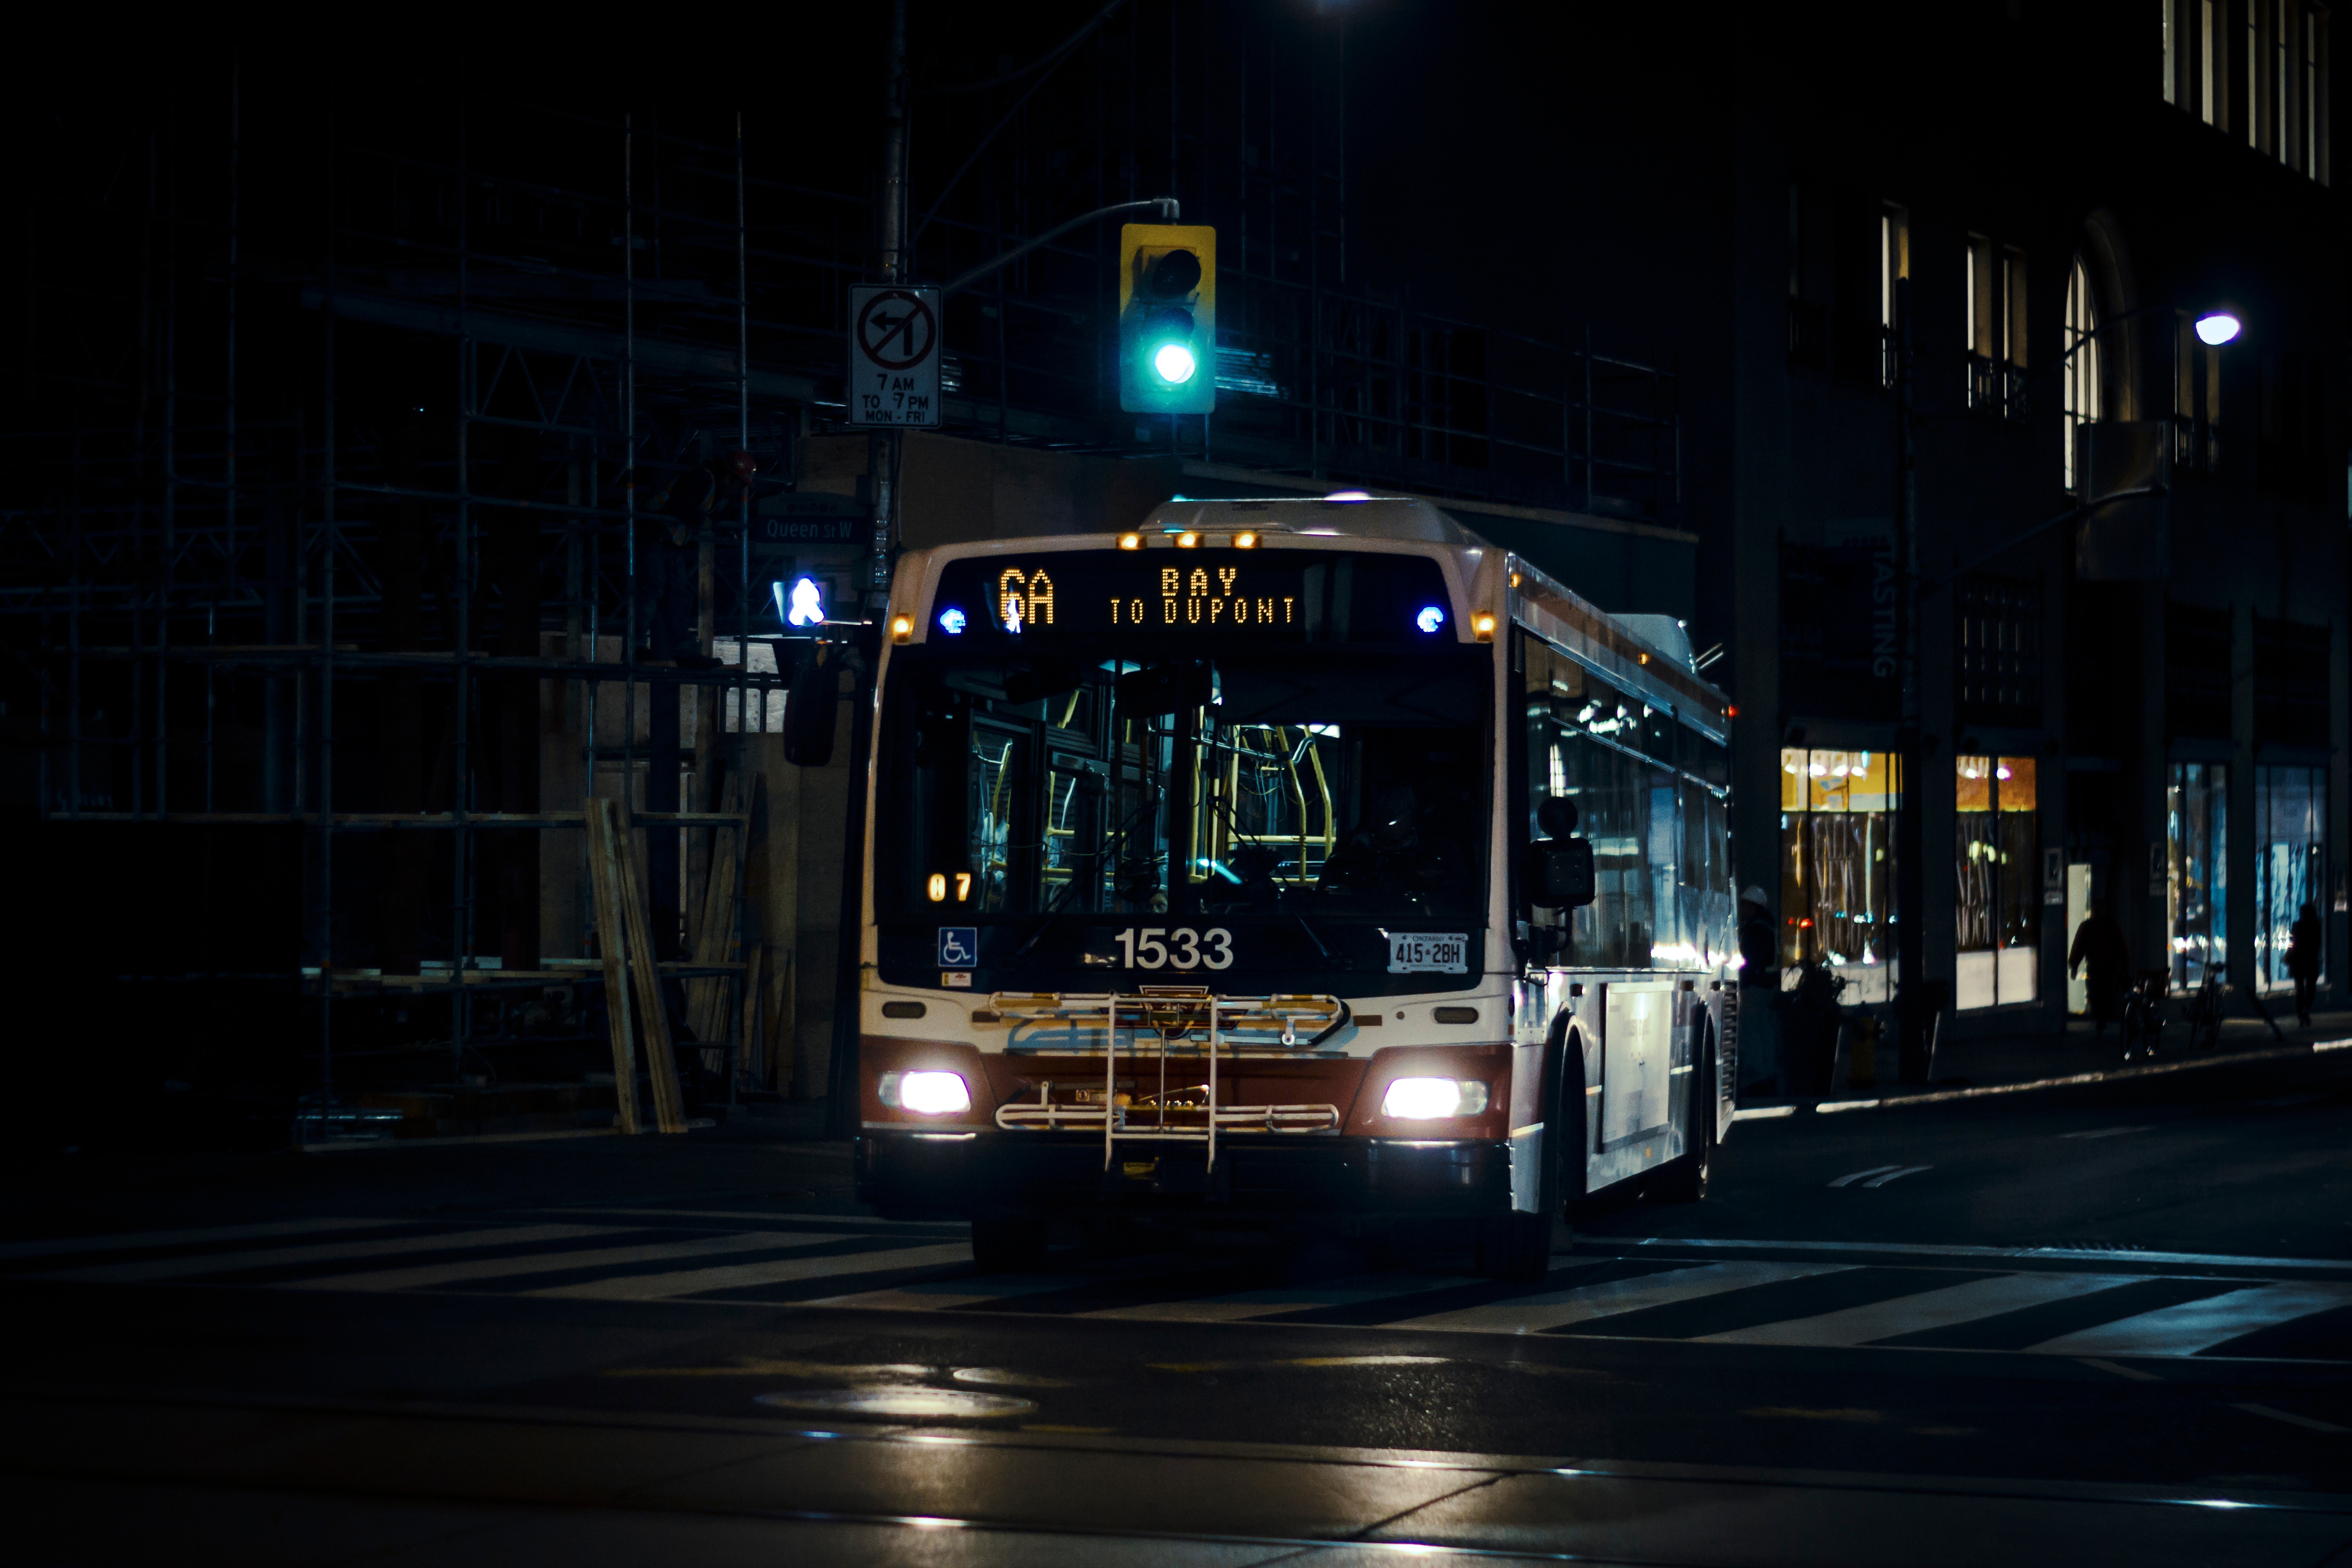
light, night, tram, transport, evening, vehicle, darkness, electricity, lighting, public transport, metropolitan area